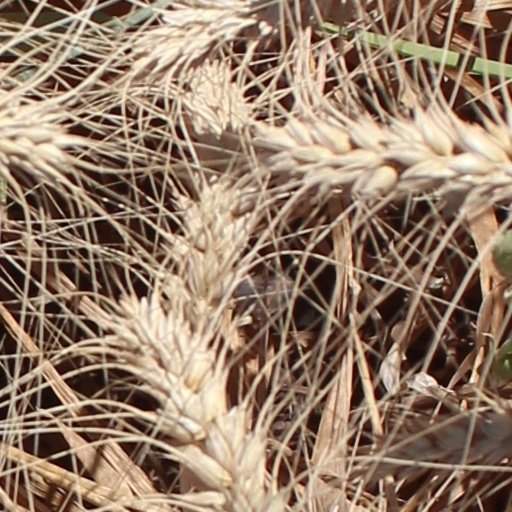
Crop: wheat